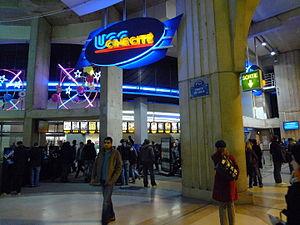
Un multiplexe cinématographique est un complexe cinématographique comptant au minimum huit salles de cinéma réunies en un seul endroit, afin de pouvoir proposer au public à toute heure d'ouverture une grande diversité de films. Ils sont prévus pour accueillir un grand nombre de spectateurs, avec des facilités d'accès. situés en périphérie des villes avec de grands parkings, ou alors au cœur des villes dans des zones facilement accessibles.